Lebesgue covering dimension

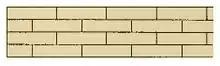
Henri Lebesgue used closed "bricks" to study covering dimension in 1921.

The first formal definition of covering dimension was given by Eduard Čech, based on an earlier result of Henri Lebesgue.